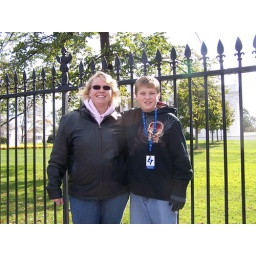
me and stephen in front of the white house